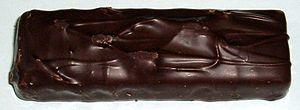
Mars est une barre de chocolat produite par l'entreprise Mars.
Milky Way est une marque commerciale de barre de chocolat issue de l'industrie agroalimentaire. La marque est la propriété du groupe Mars Incorporated; la confiserie est fabriquée dans ses usines. La version nord américaine est faite de chocolat-nougat recouverte de caramel puis de chocolat au lait et est similaire à la barre Mars européenne. La version européenne n'est pas recouverte de caramel et est similaire à la version nord américaine 3 Musketeers.